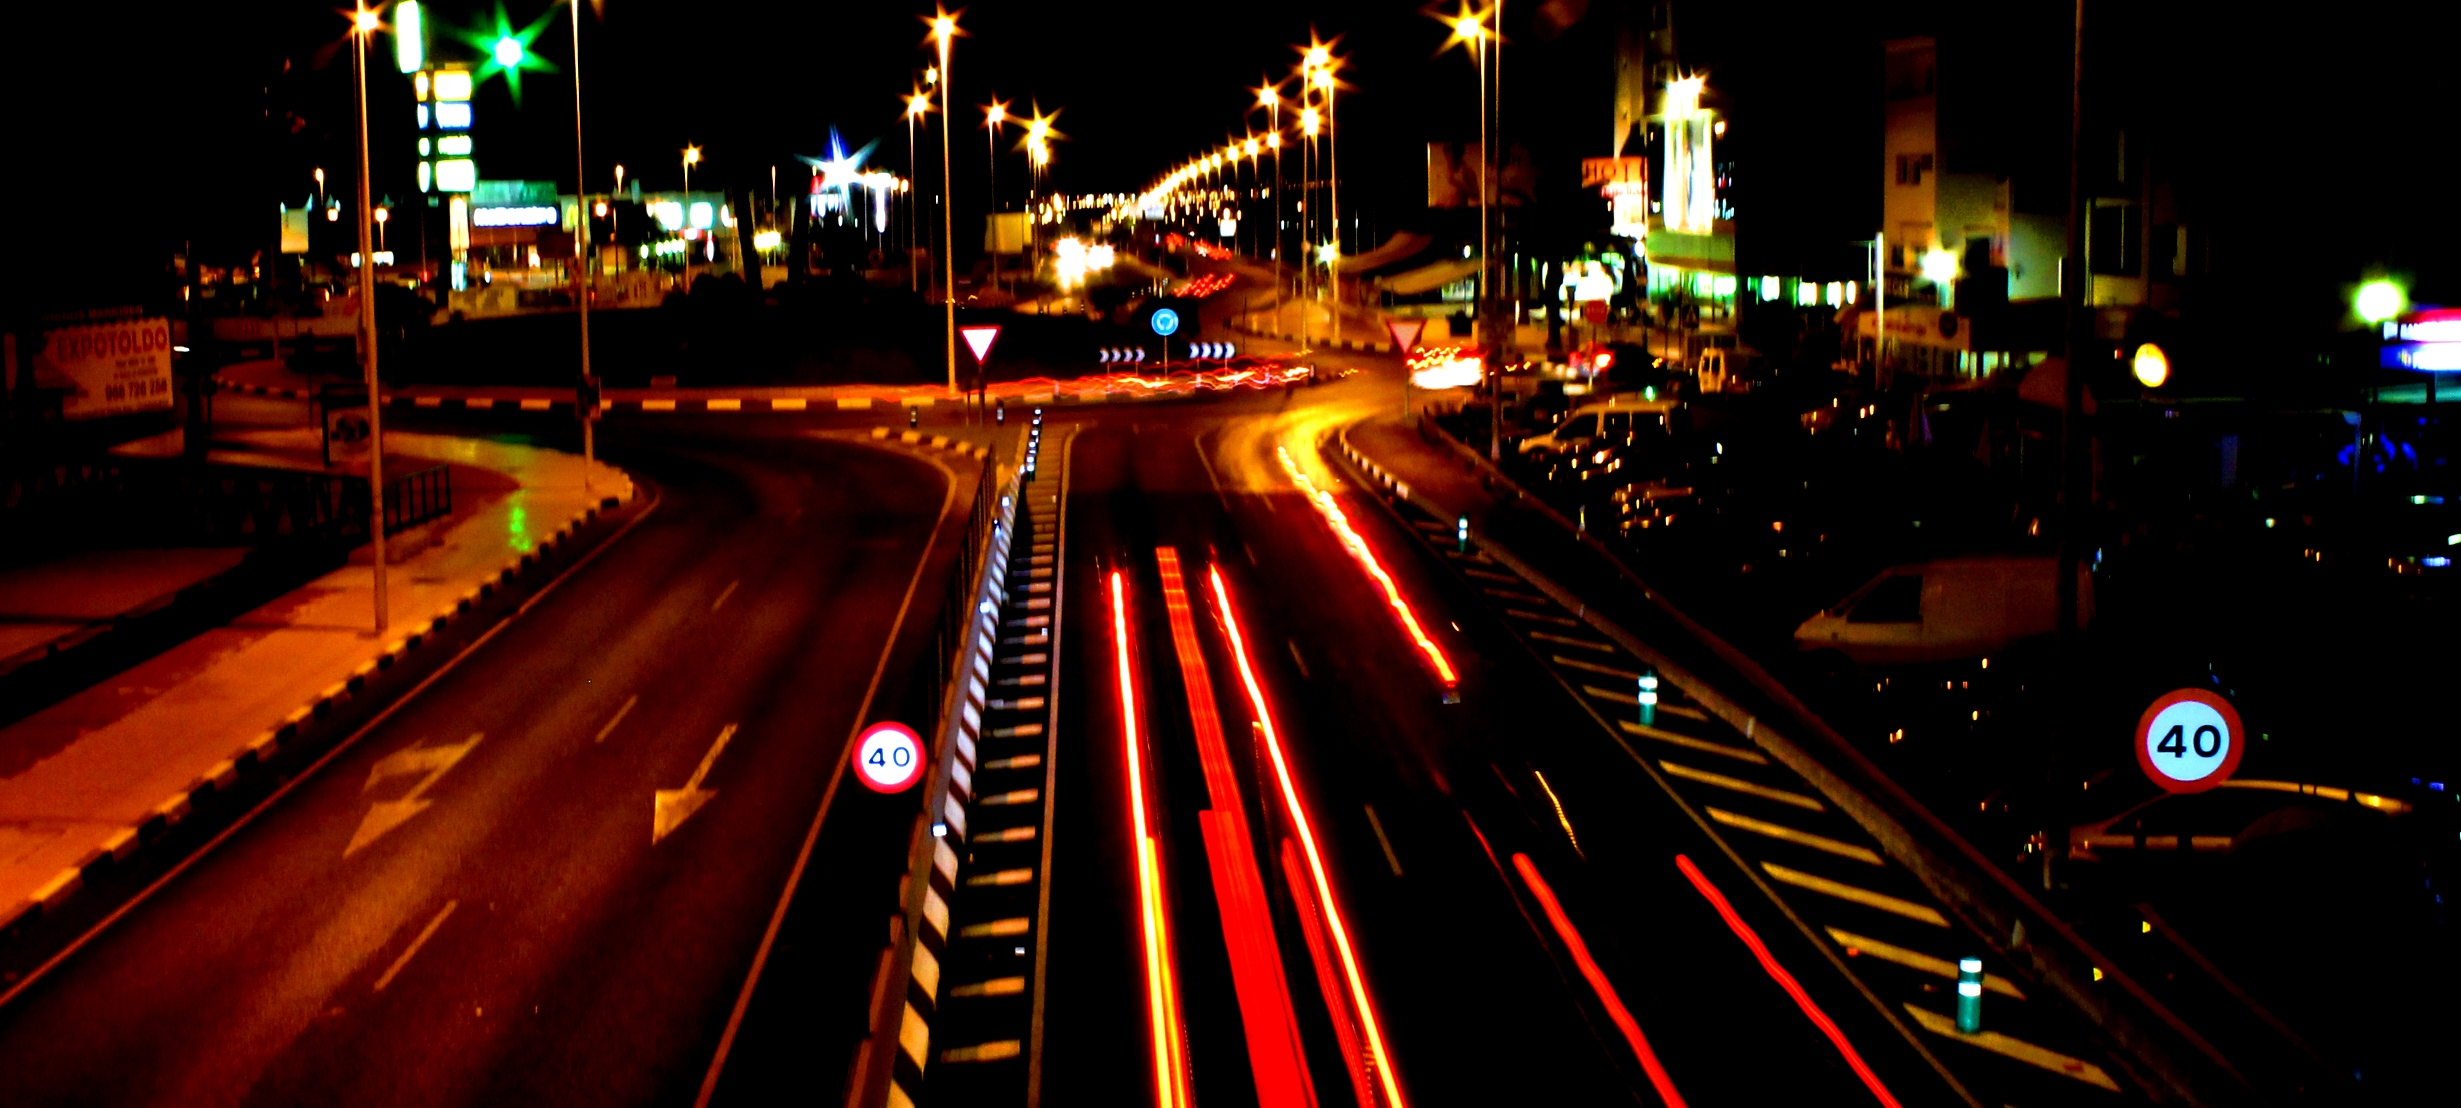
light, traffic, night, photography, cityscape, evening, darkness, lighting, colour, exposure, spain, image, midnight, torrevieja, nightime